See-through display

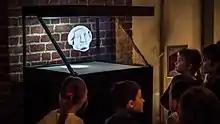
A device using a semi-reflective glass panel and a screen to create a see-through display

Partial Reflection Displays comparatively simple but are limited by the brightness of the reflected image needing to be considerably brighter than the light sources beyond the display.